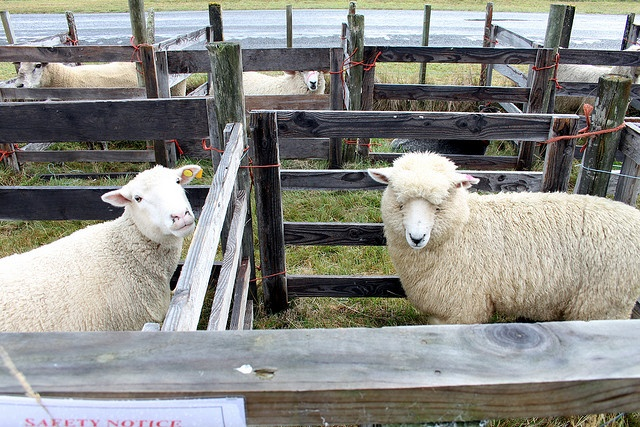
a wooden fence seperating two sheep at a farm
a couple of sheep sit in a holding area
Two sheep are socializing with each other at the fence.
there is a sheep and a goat standing separately
A couple of white sheep standing next to each other.